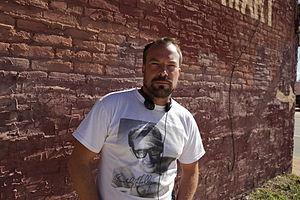
Simon Rumley est un scénariste, réalisateur et auteur britannique.